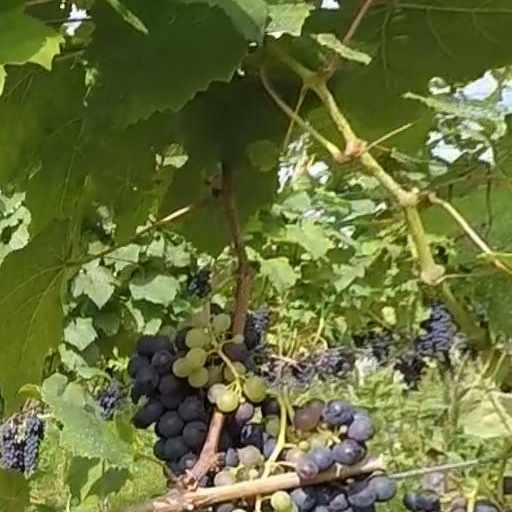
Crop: grape